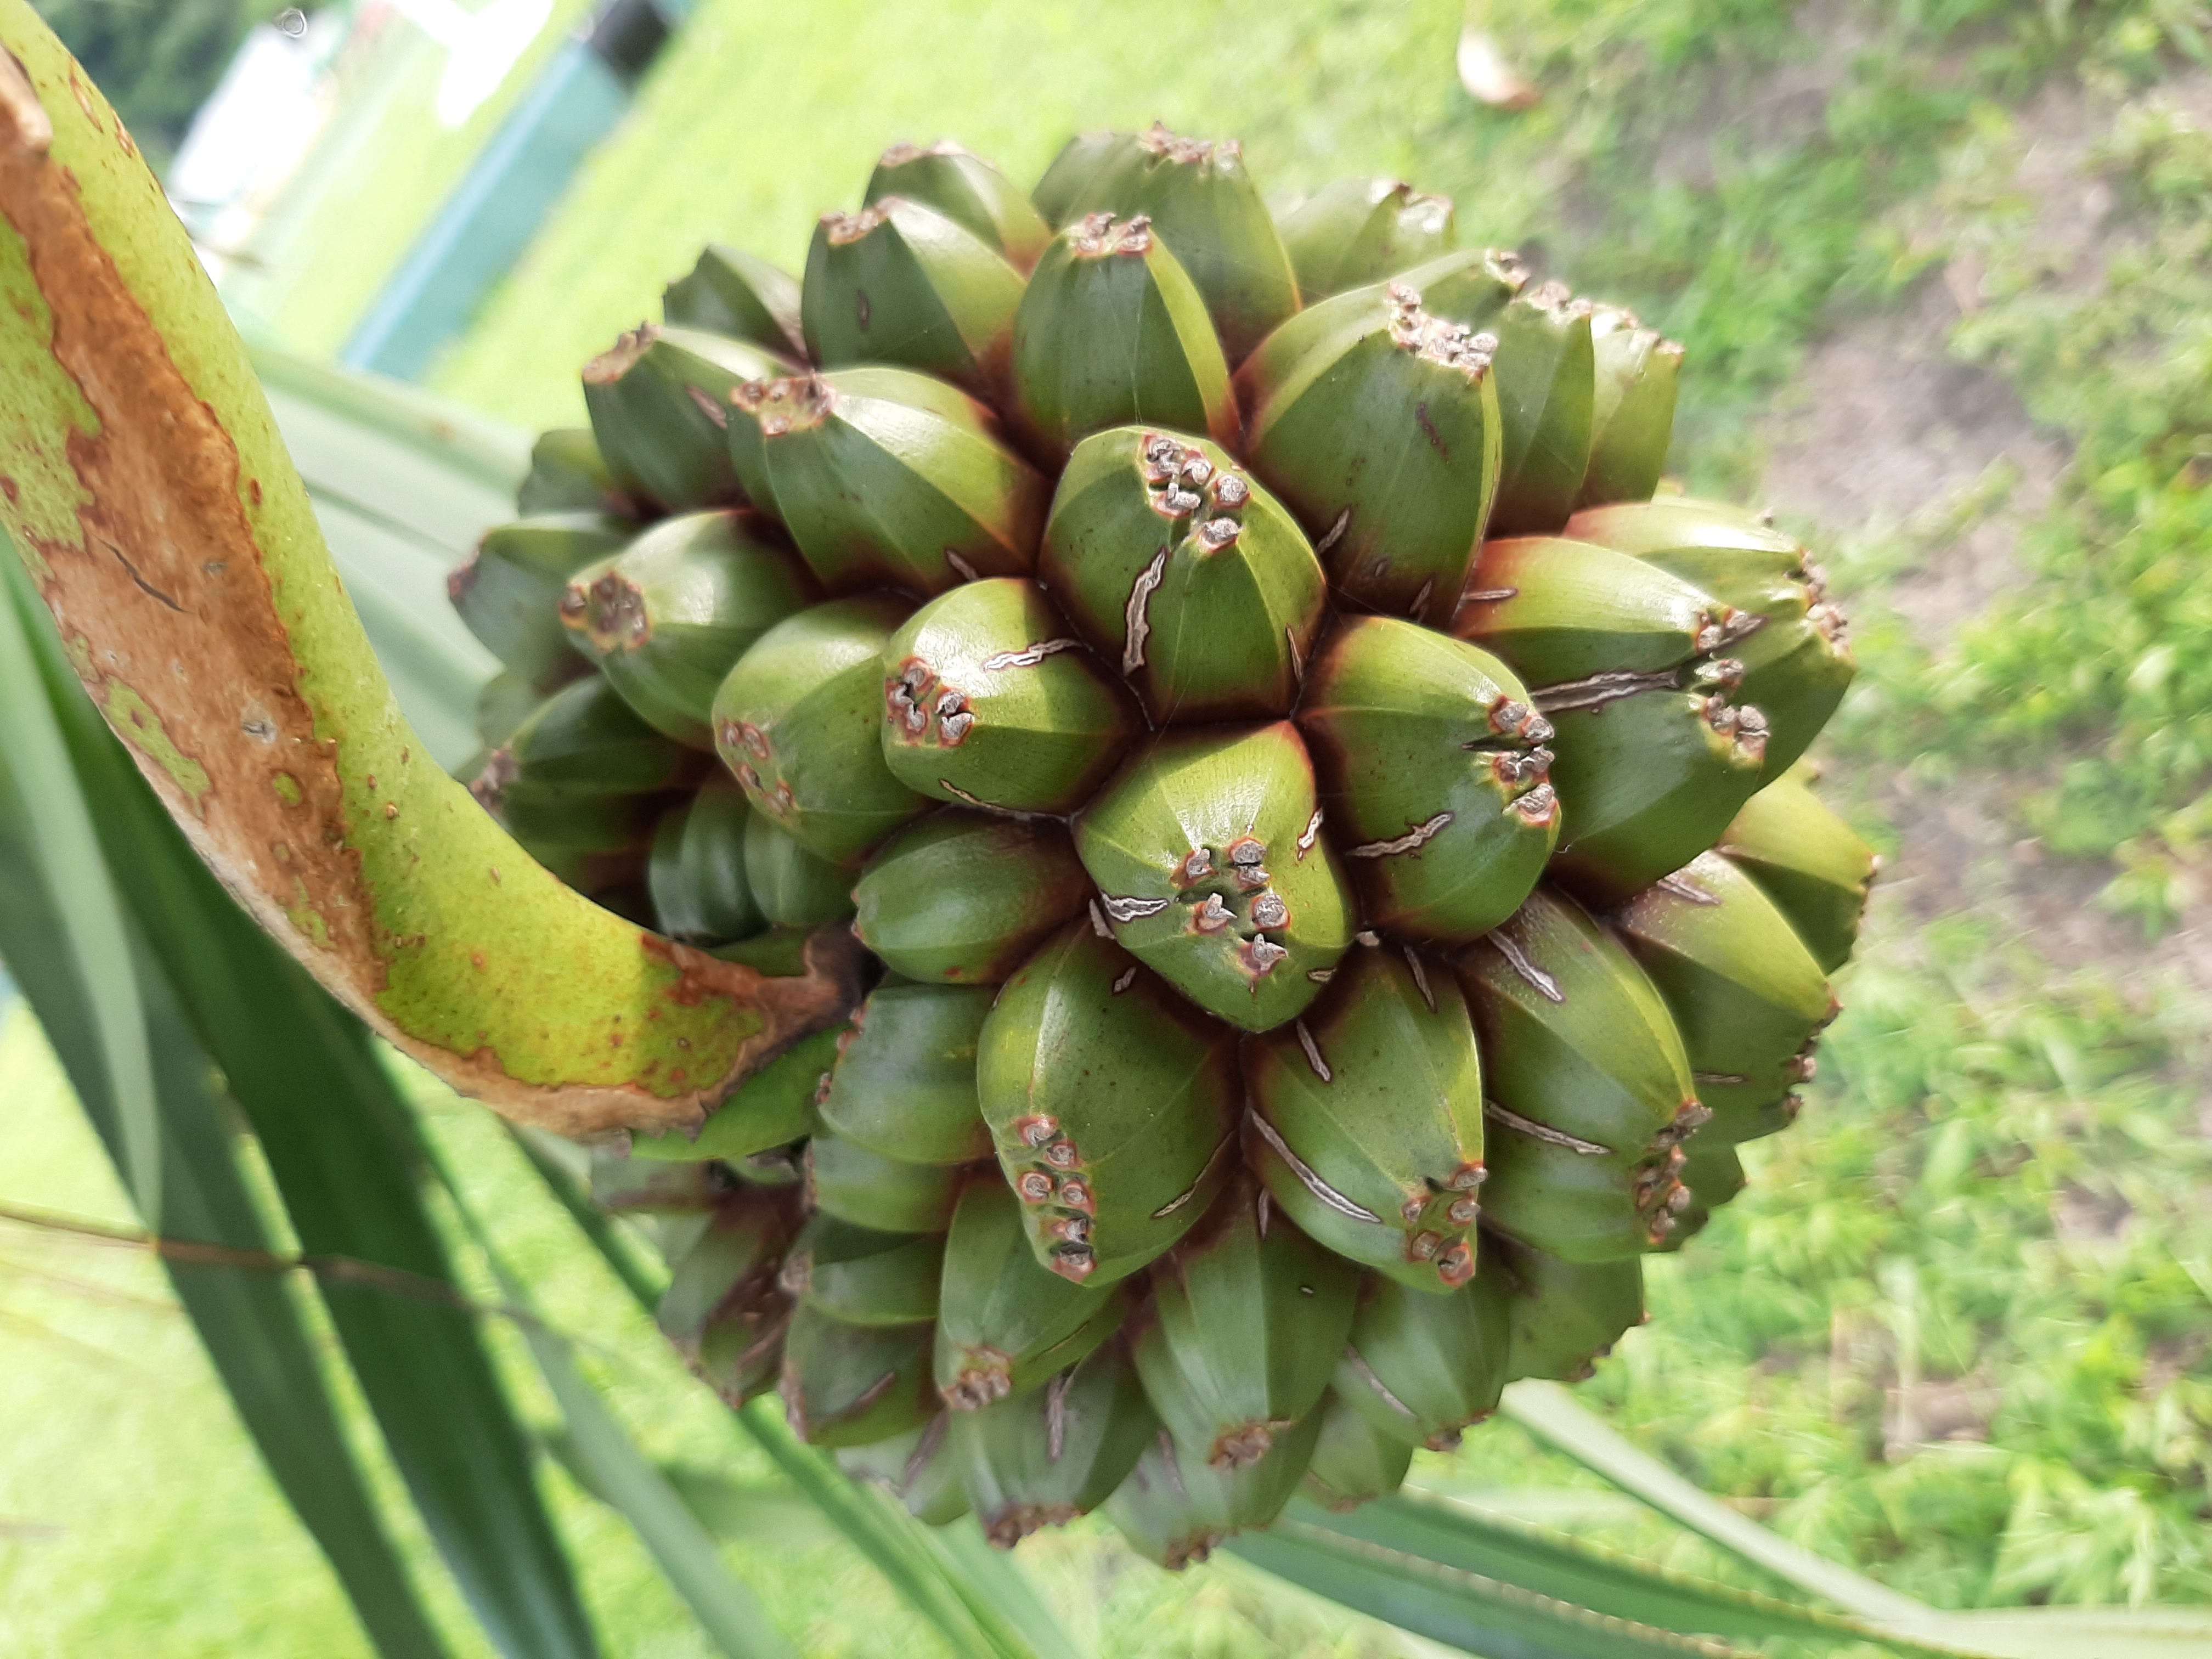
fruto, fruta, verde, clorofila, semente, vida, plant, food, natural material, terrestrial plant, flower, arecales, flowering plant, natural foods, banana family, pattern, plant stem, staple food, symmetry, conifer, palm tree, vascular plant, herbaceous plant, local food, pine family, macro photography, bromeliaceae, produce